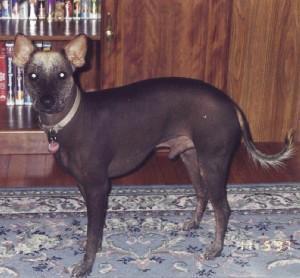
Mexican_hairless